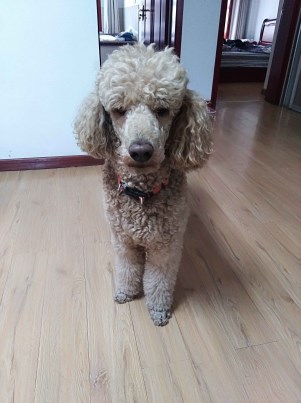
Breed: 2925-n000114-toy_poodle